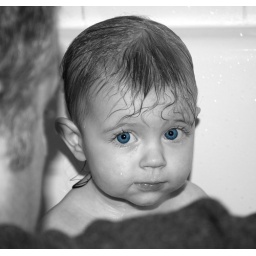
Child with blue eyes in black and white